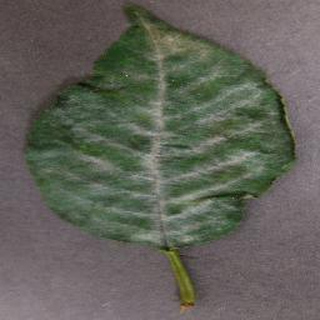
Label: cherry_powdery_mildew